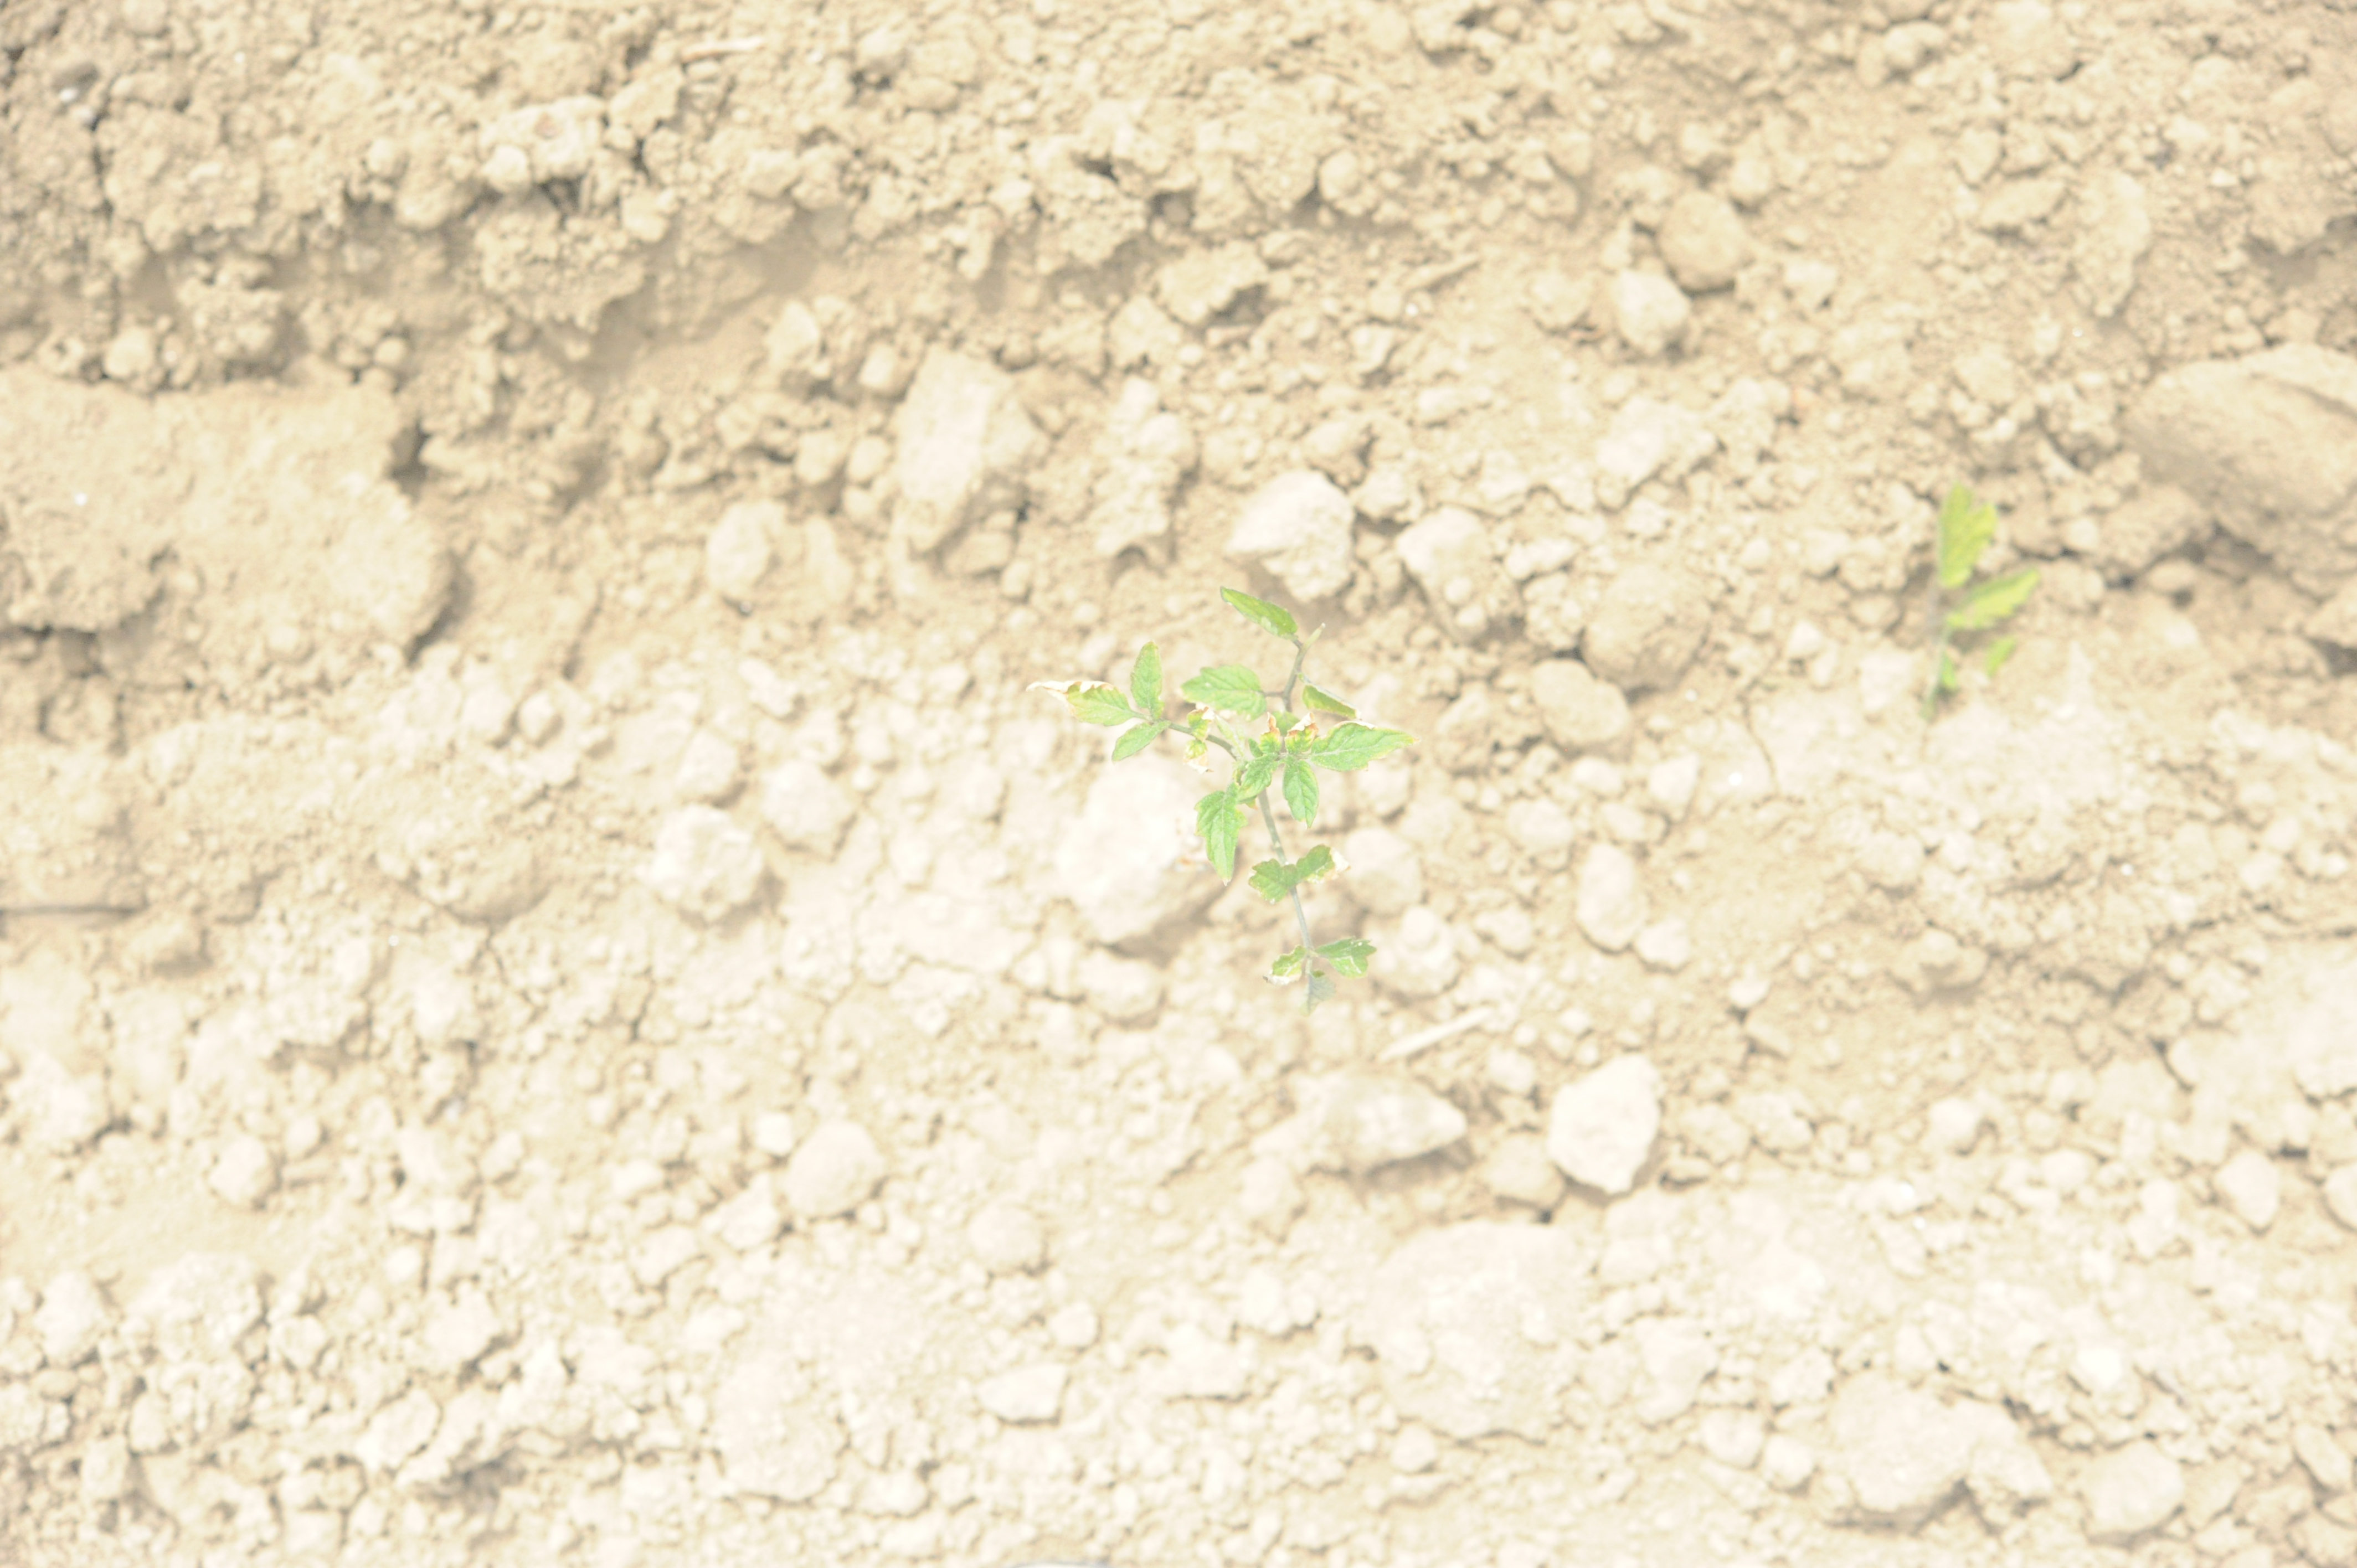
Label: tomato